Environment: real
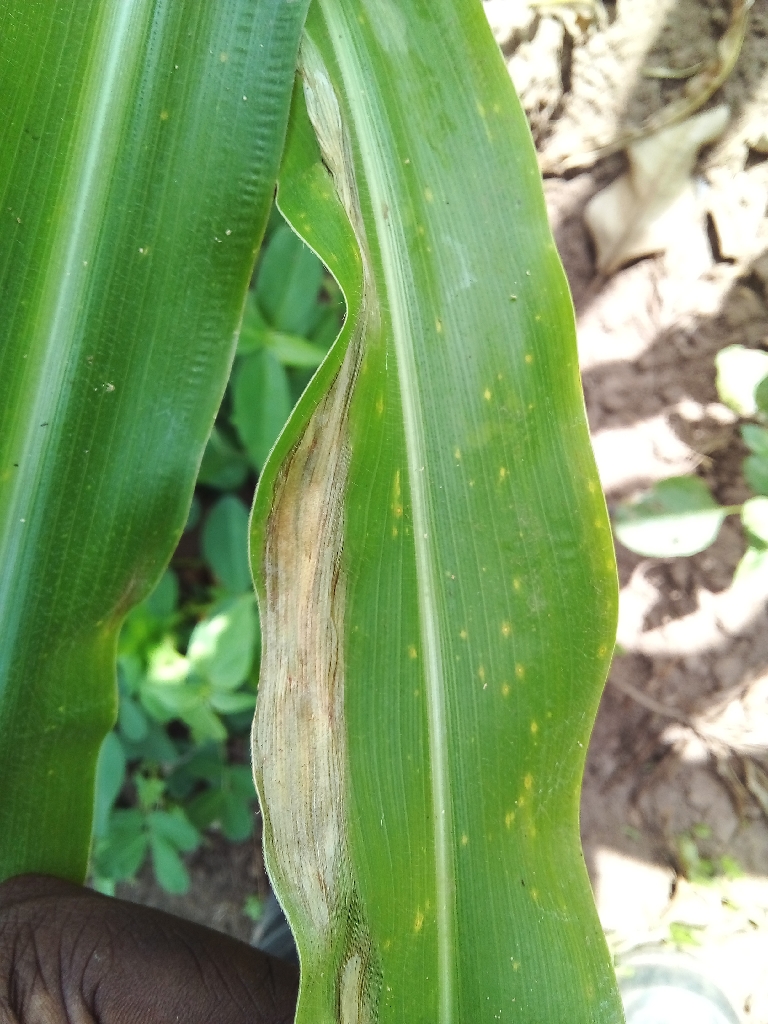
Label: northern_corn_leaf_blight